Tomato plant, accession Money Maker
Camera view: vertical (180 deg); turntable rotation: 150 degrees
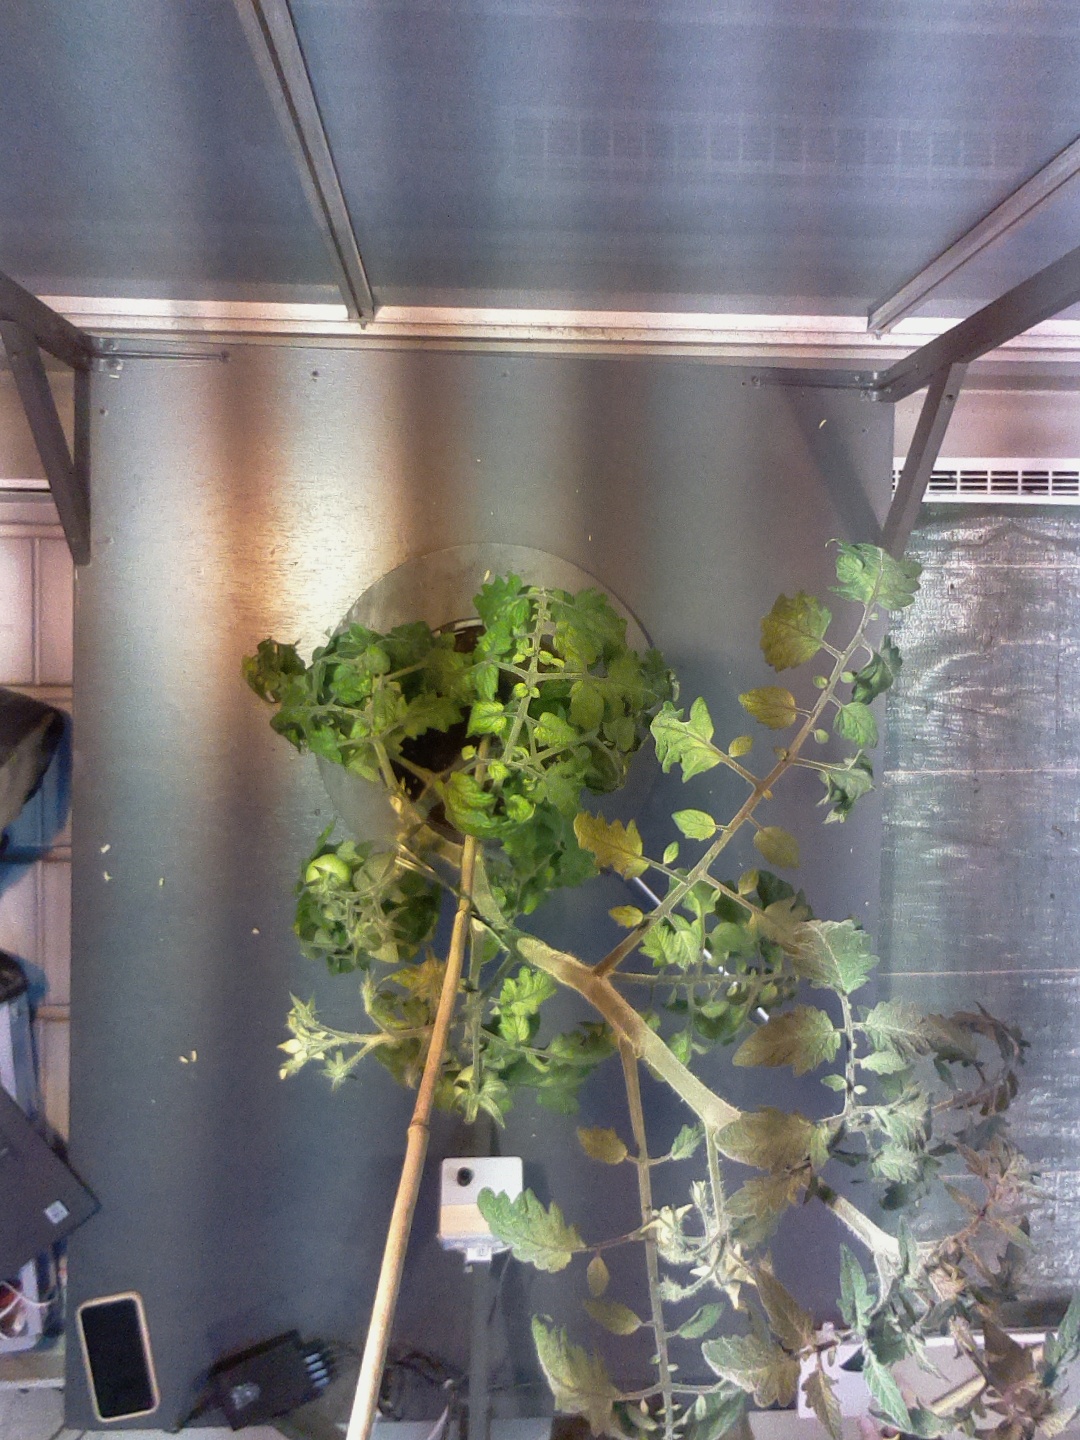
BBCH growth stage 73: 30%-40% of final fruit size